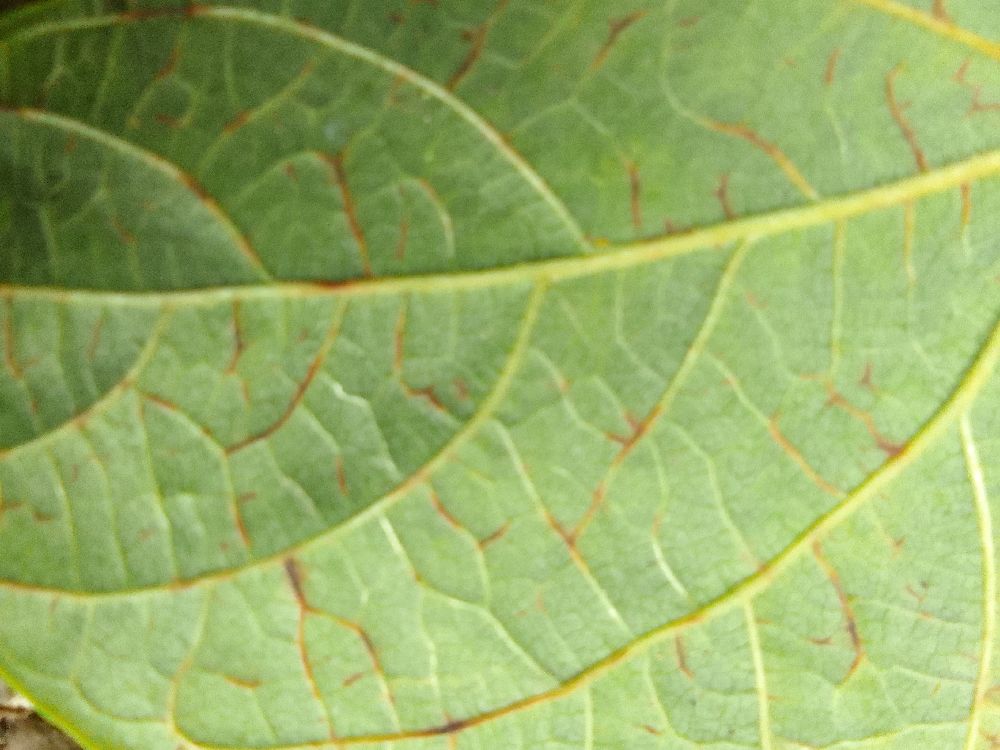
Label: anthracnose